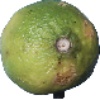
Label: Limes 1